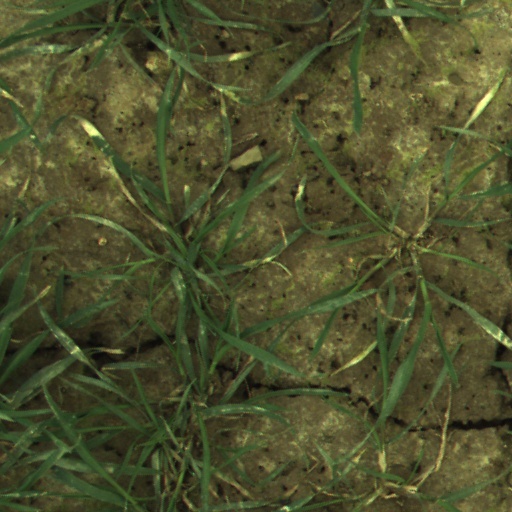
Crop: wheat